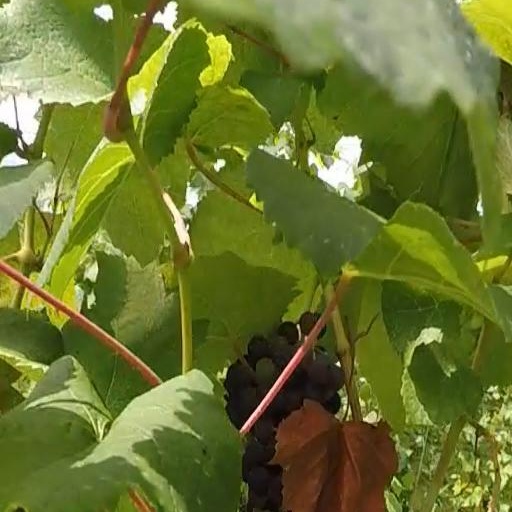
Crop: grape